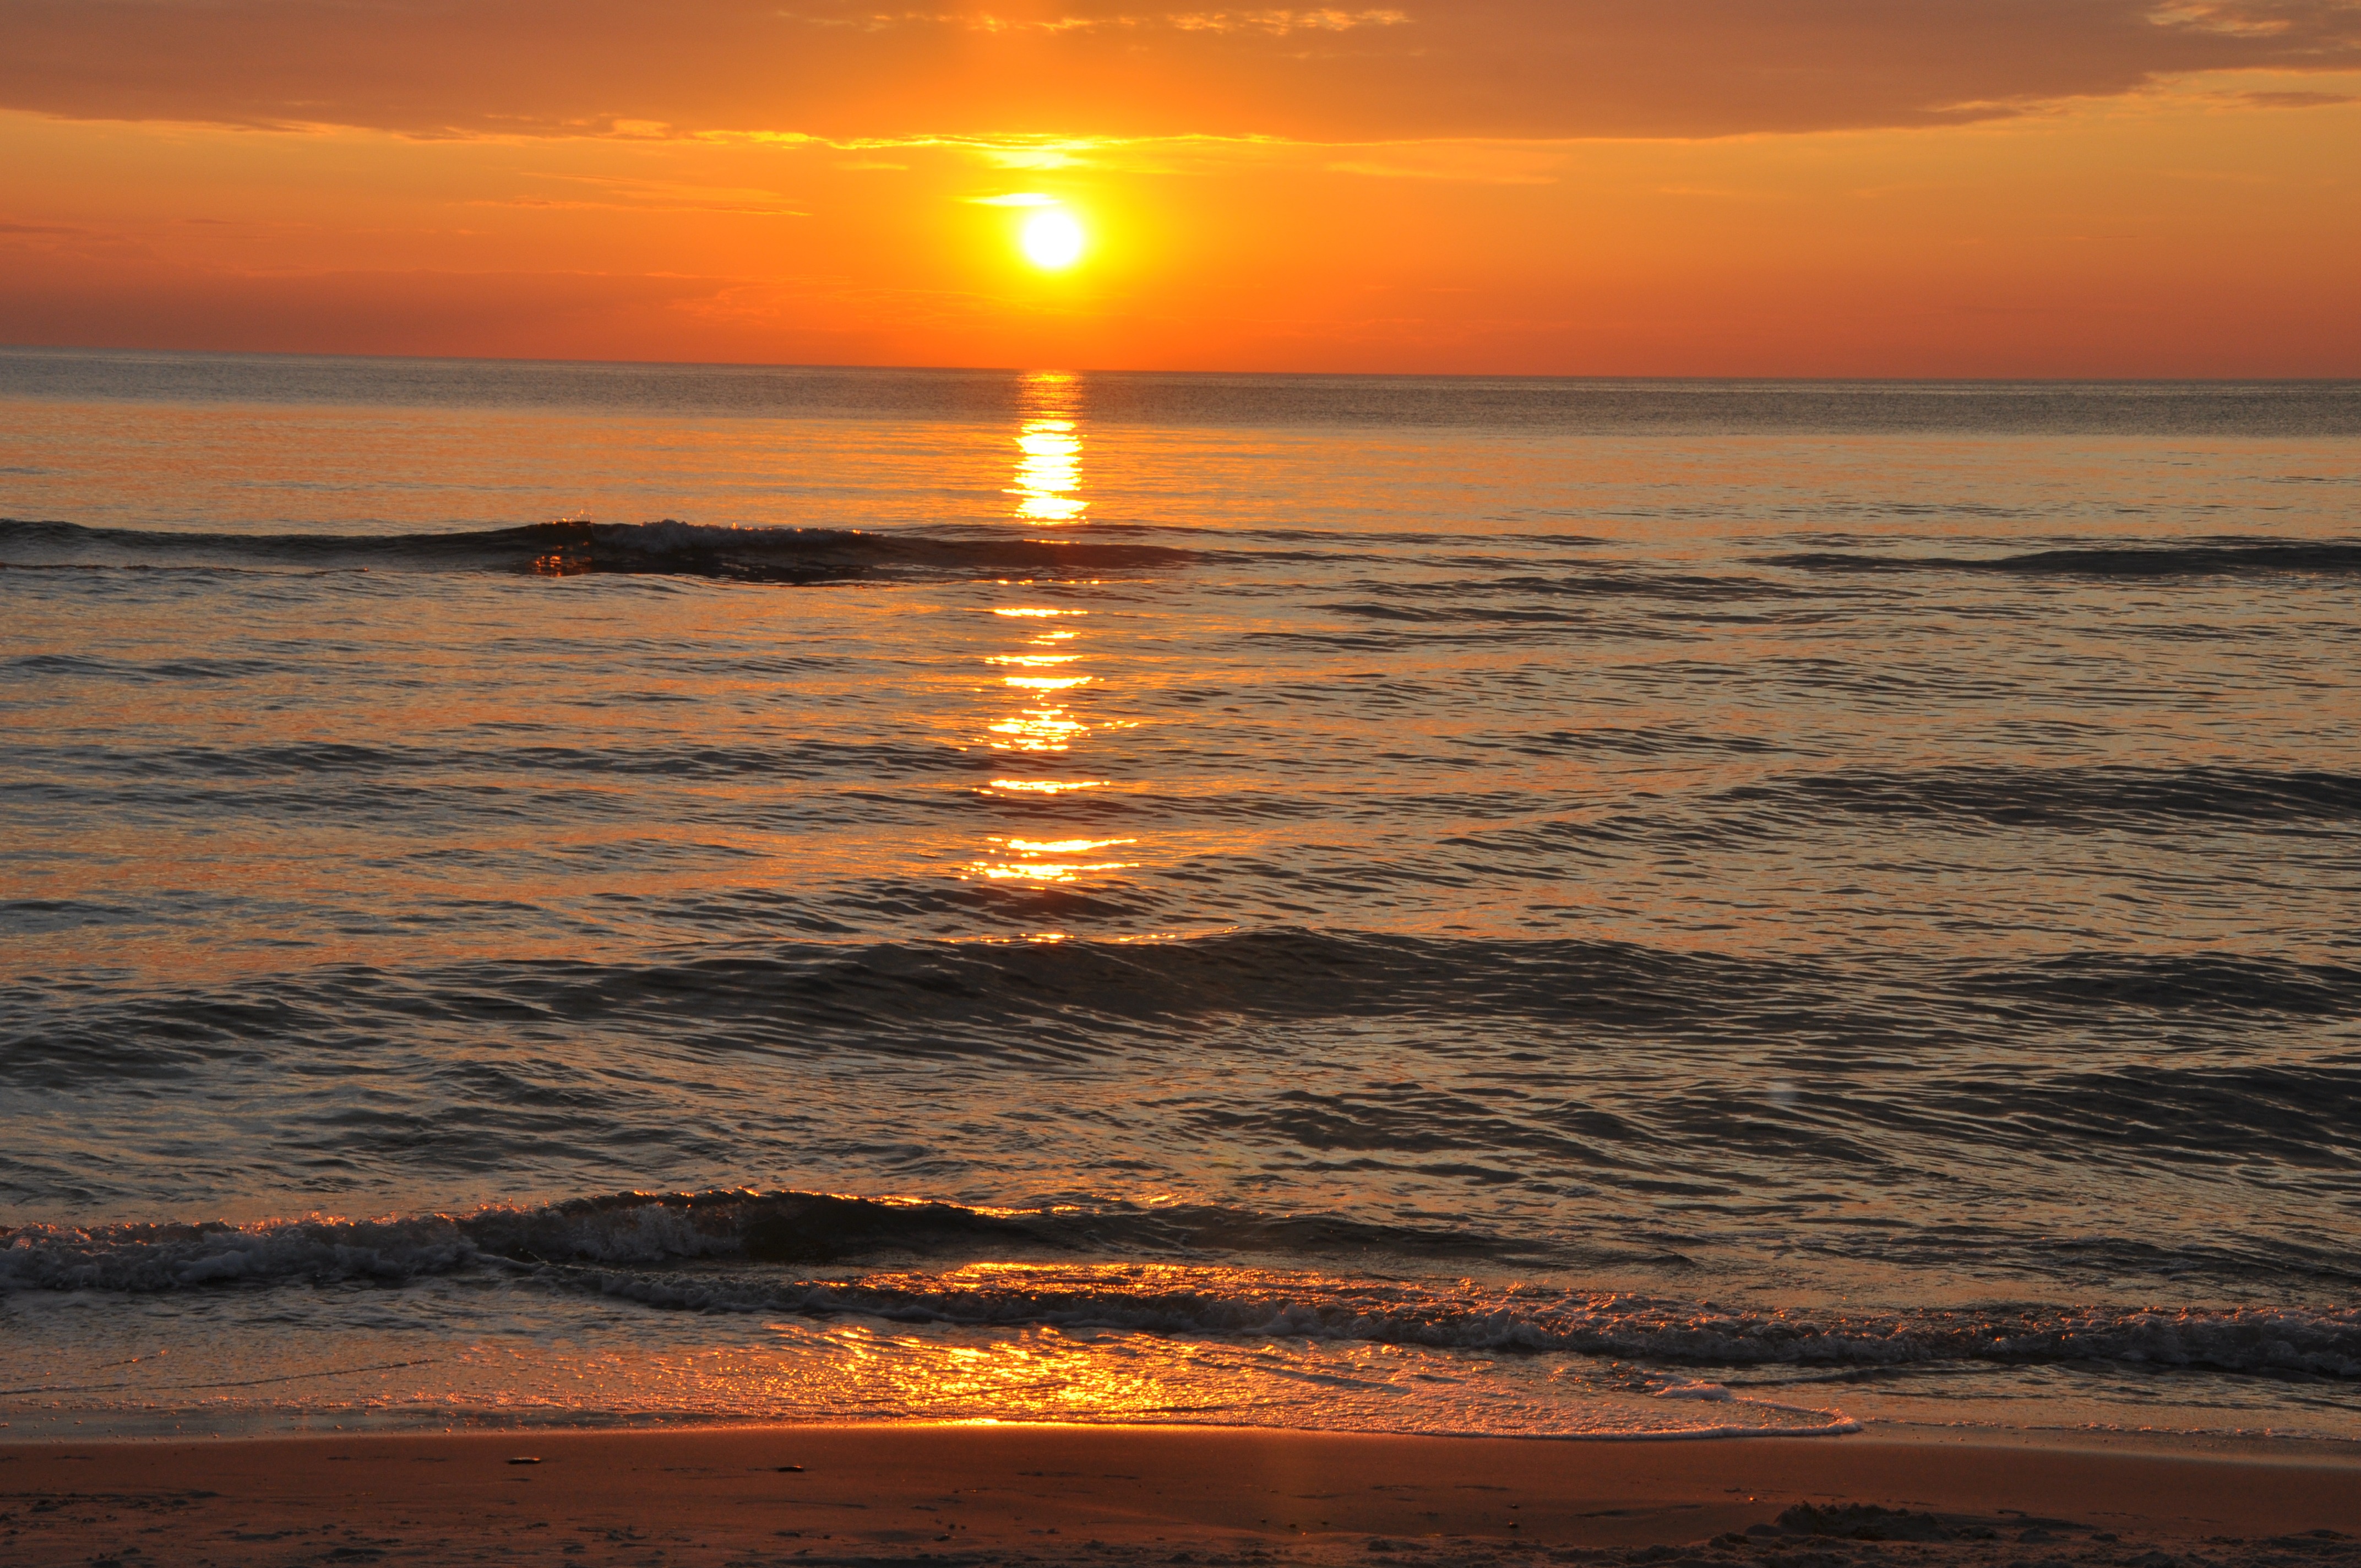
beach, sea, coast, sand, ocean, horizon, sun, sunrise, sunset, sunlight, morning, shore, wave, dawn, dusk, evening, afterglow, the coast, the baltic sea, wind wave